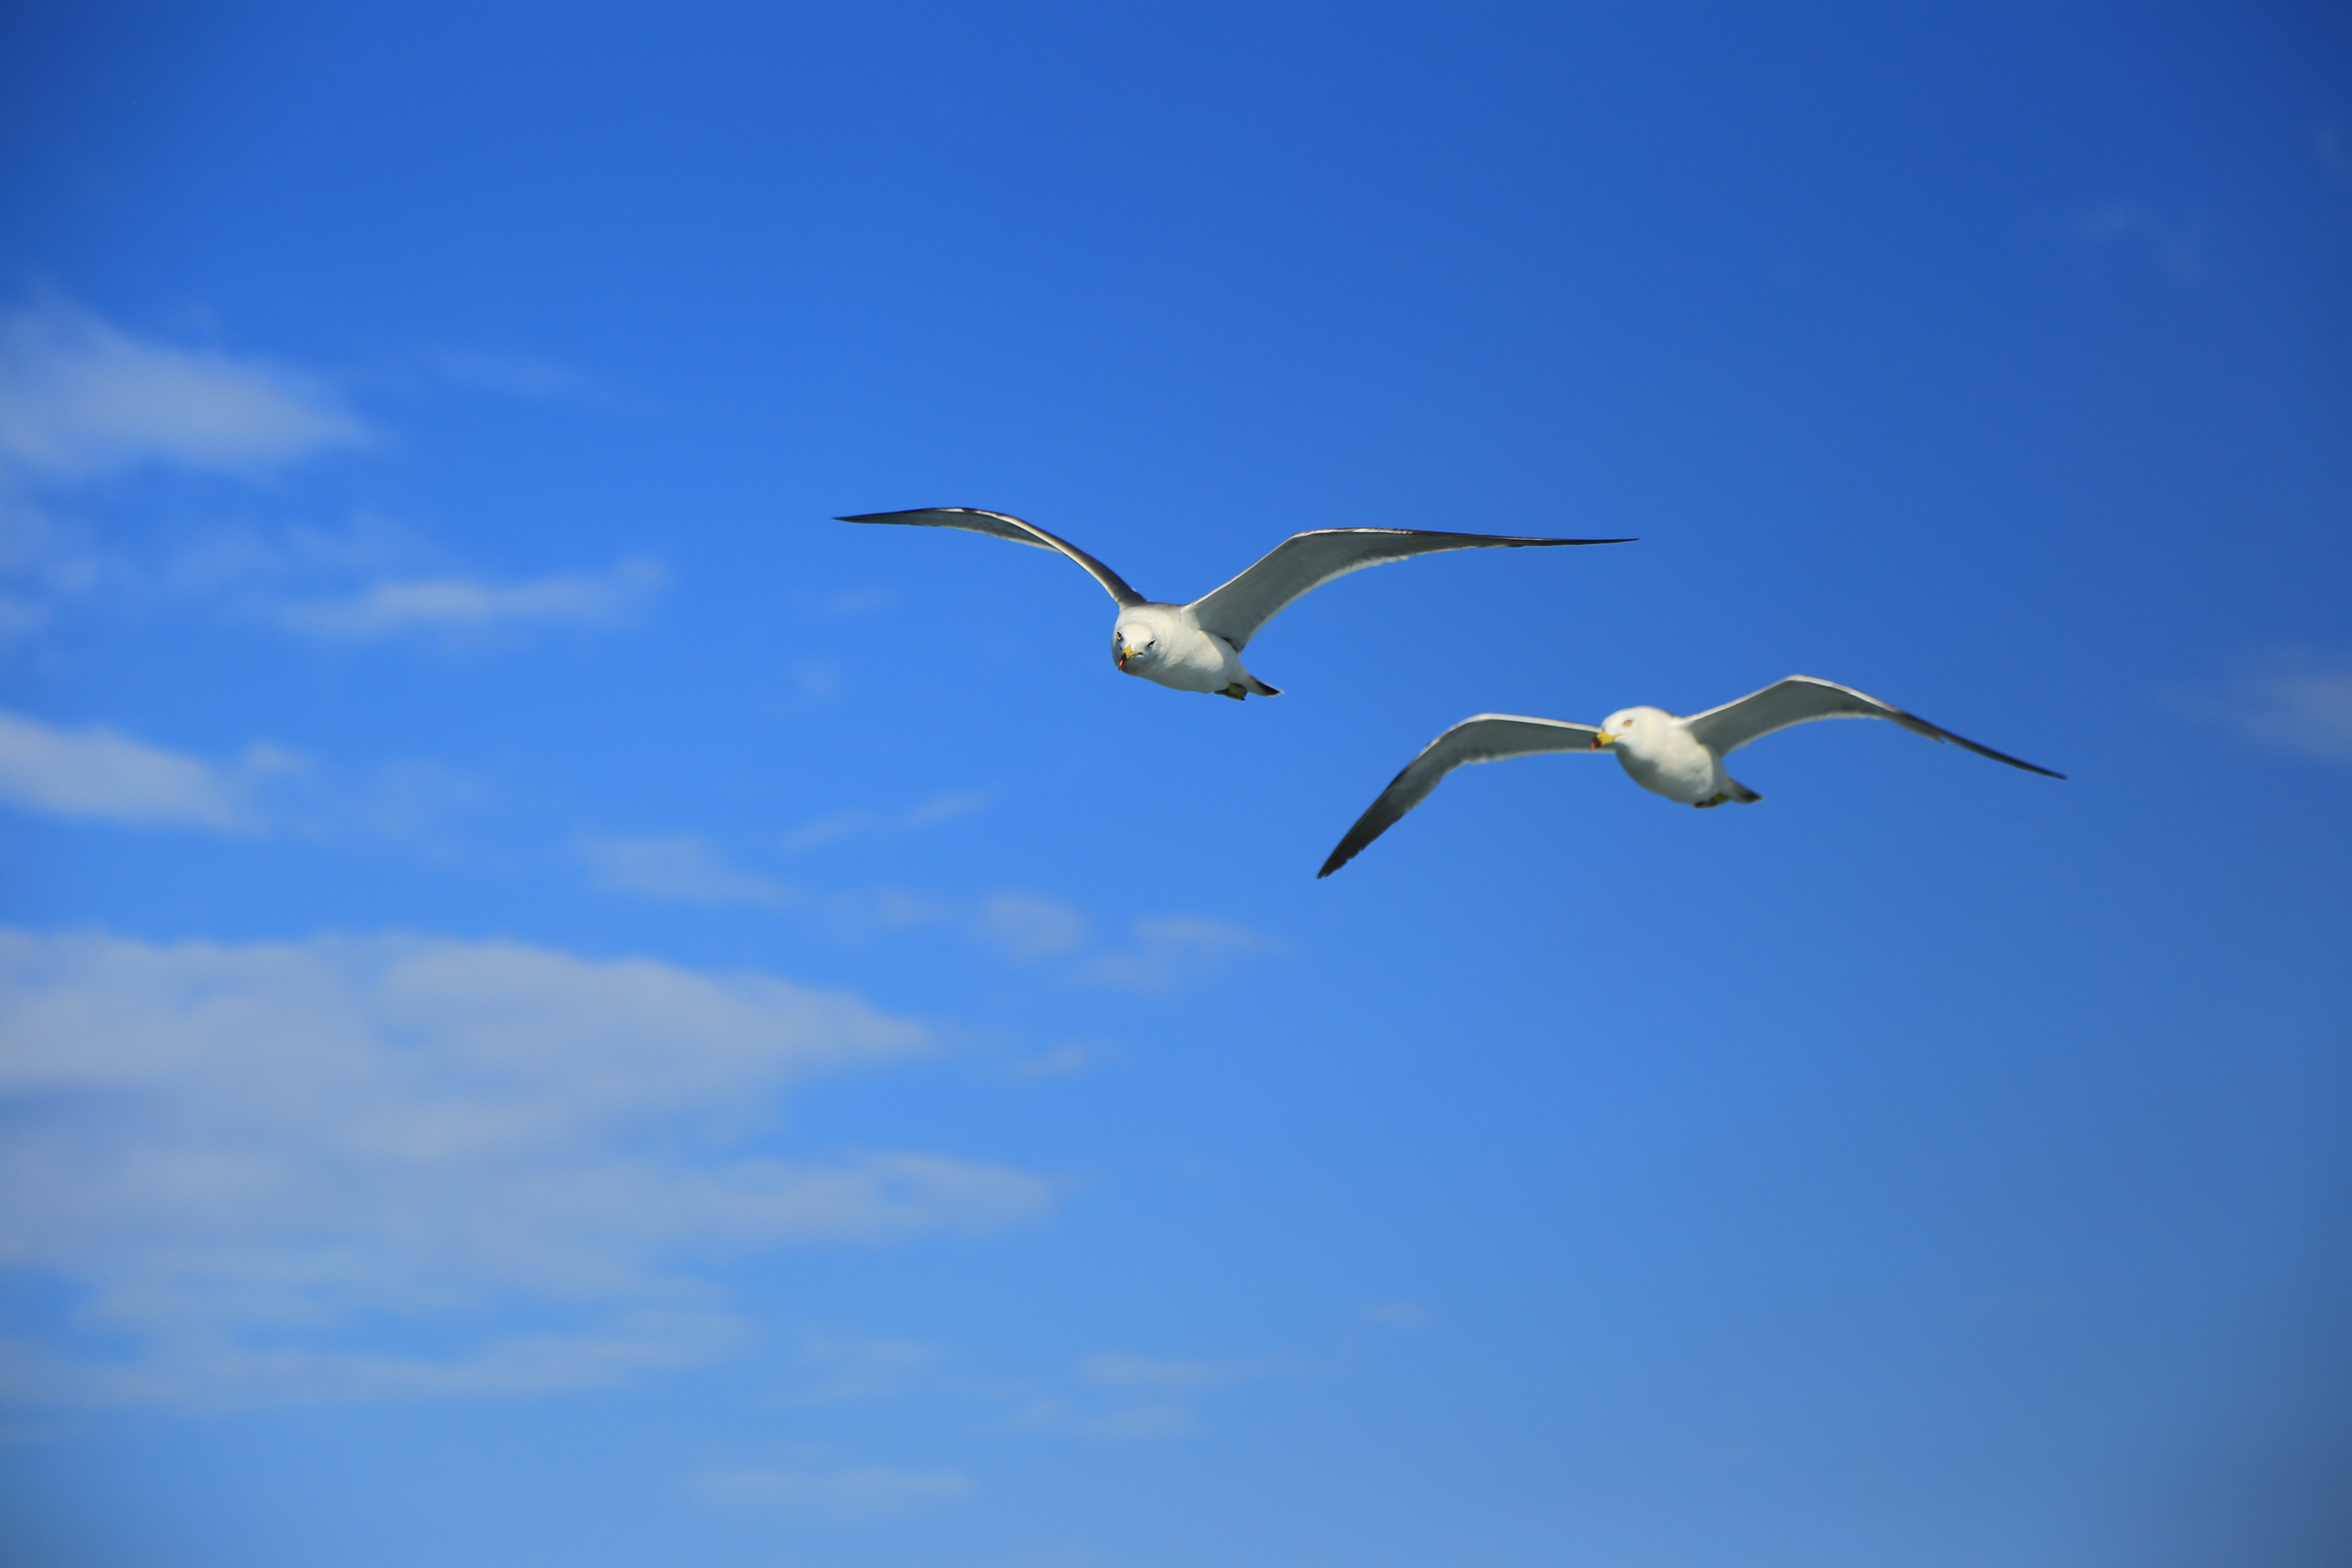
nature, bird, wing, sky, animal, seabird, seagull, gull, flight, vertebrate, charadriiformes